Powerful-class cruiser

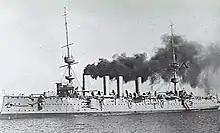
"Powerful" in 1908

Both ships participated in the fleet review commemorating Queen Victoria's Diamond Jubilee in 1897. They both served on the China Station, and "Powerful" went out later that year. "Terrible" had engine problems and was not commissioned until the following year. She set a record ferrying relief crews for the Mediterranean Fleet from Portsmouth to Malta in only 121 hours in late 1898. The ship was ordered to relieve "Powerful" in the Far East in late 1899, but they were both diverted to South Africa in light of rising tensions between the British and the Boers.